Puerto Ayora

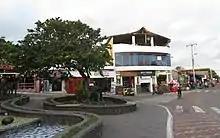
Avenida Charles Darwin

The Itabaca Channel is located between two islands in the Galápagos, Baltra Island, also known as South Seymour Island, and Santa Cruz Island. The Itabaca Channel is used by water taxis who take people from Baltra to Santa Cruz.